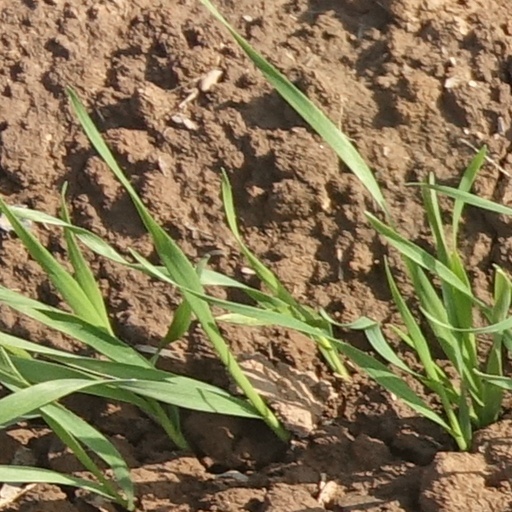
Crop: wheat